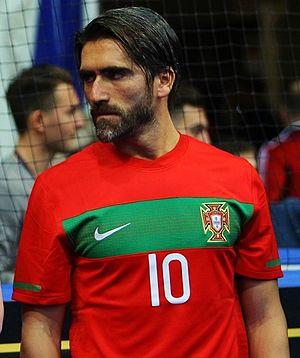
Pedro Miguel da Silva Mendes, né le 26 février 1979 à Guimarães, est un joueur de football portugais. Durant sa carrière, il évolue au poste de milieu de terrain.